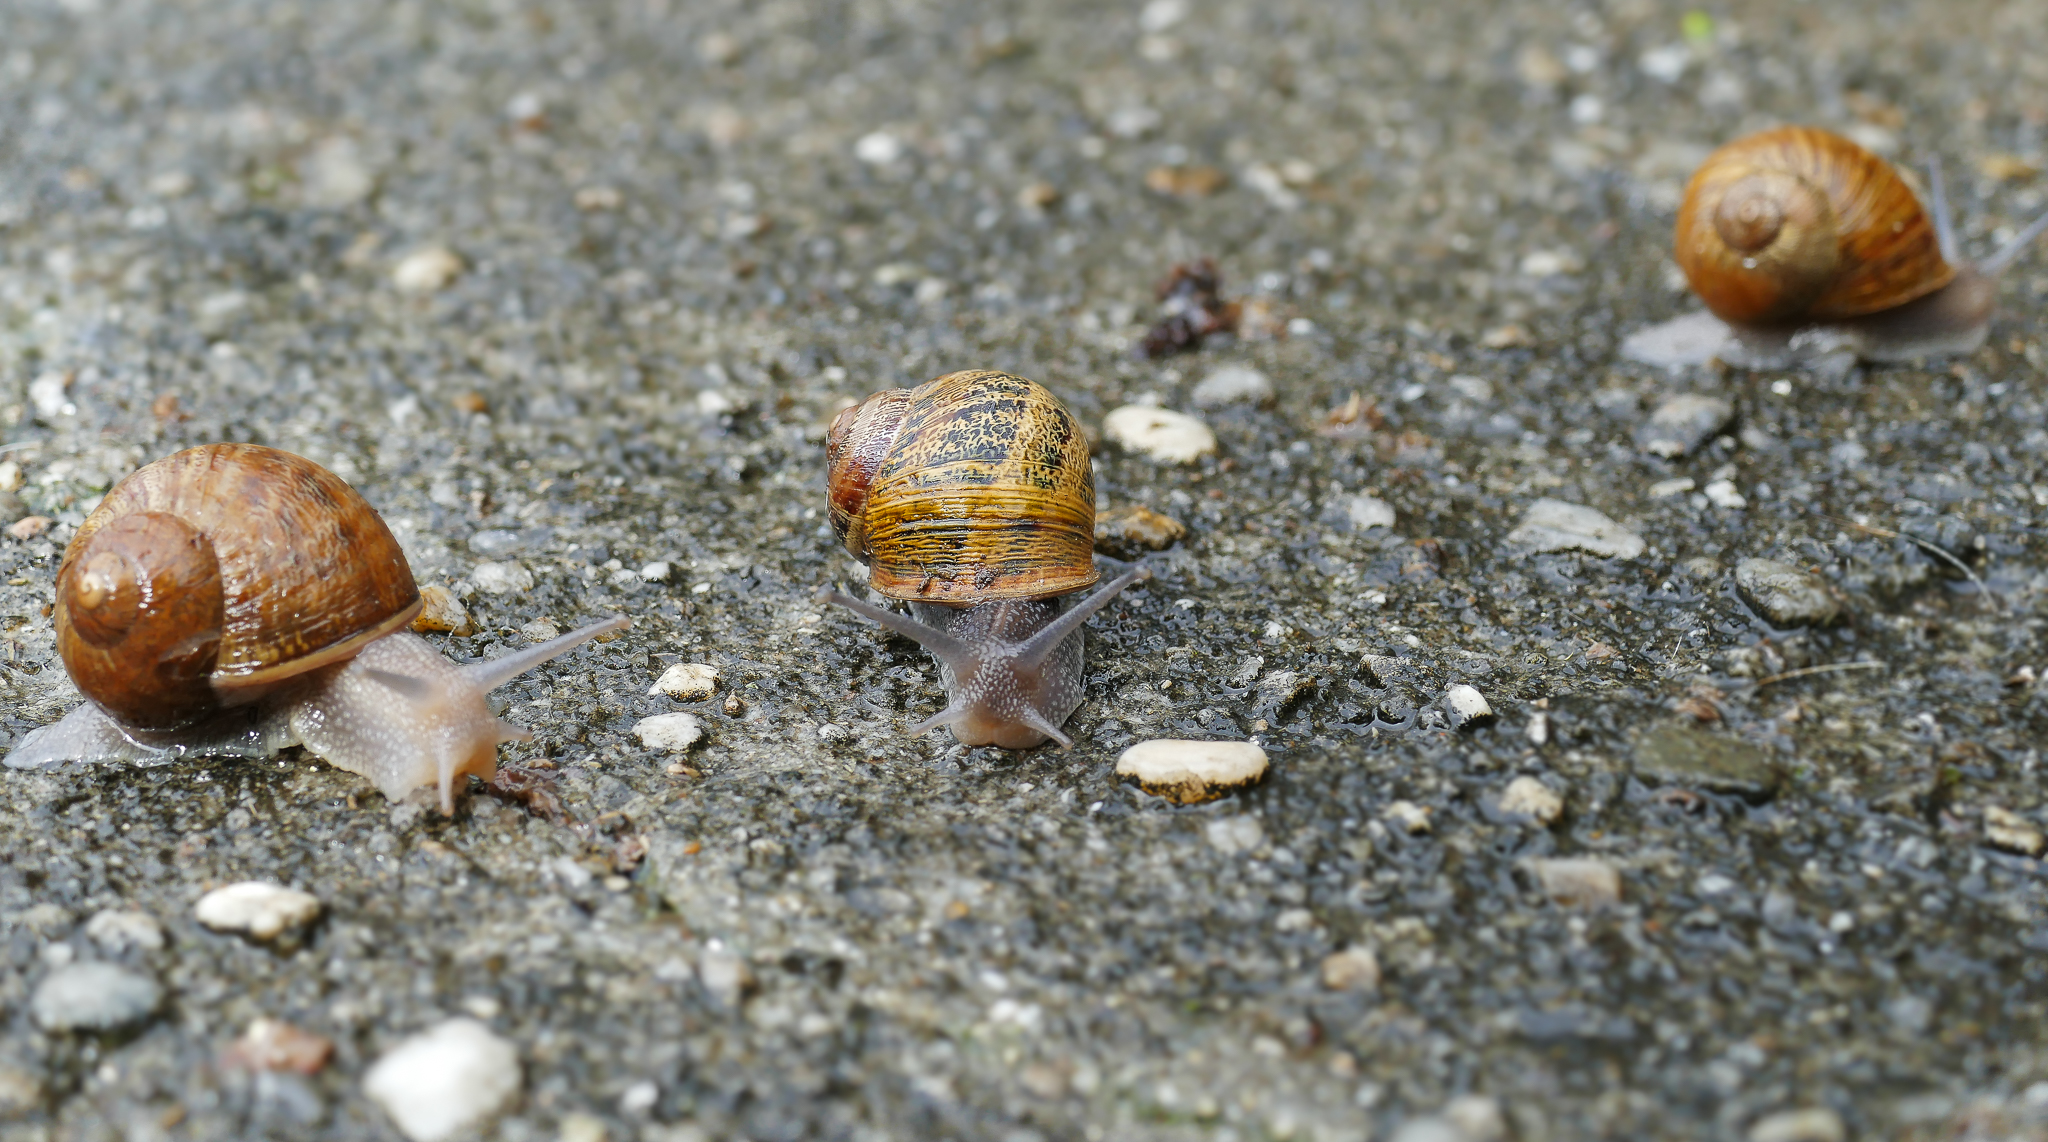
nature, macro, fauna, invertebrate, seashell, close up, snail, animals, naturaleza, lumixfz1000, fz1000, molluscs, ggl1, xovesphoto, animales, panasoniclumixfz1000, caracoles, macro photography, sea snail, snails and slugs